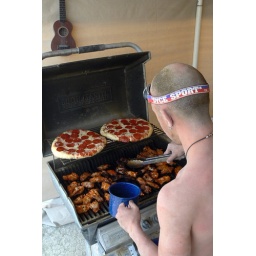
This is the best pizza in a cup ever